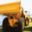
Label: truck